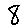
Label: 8